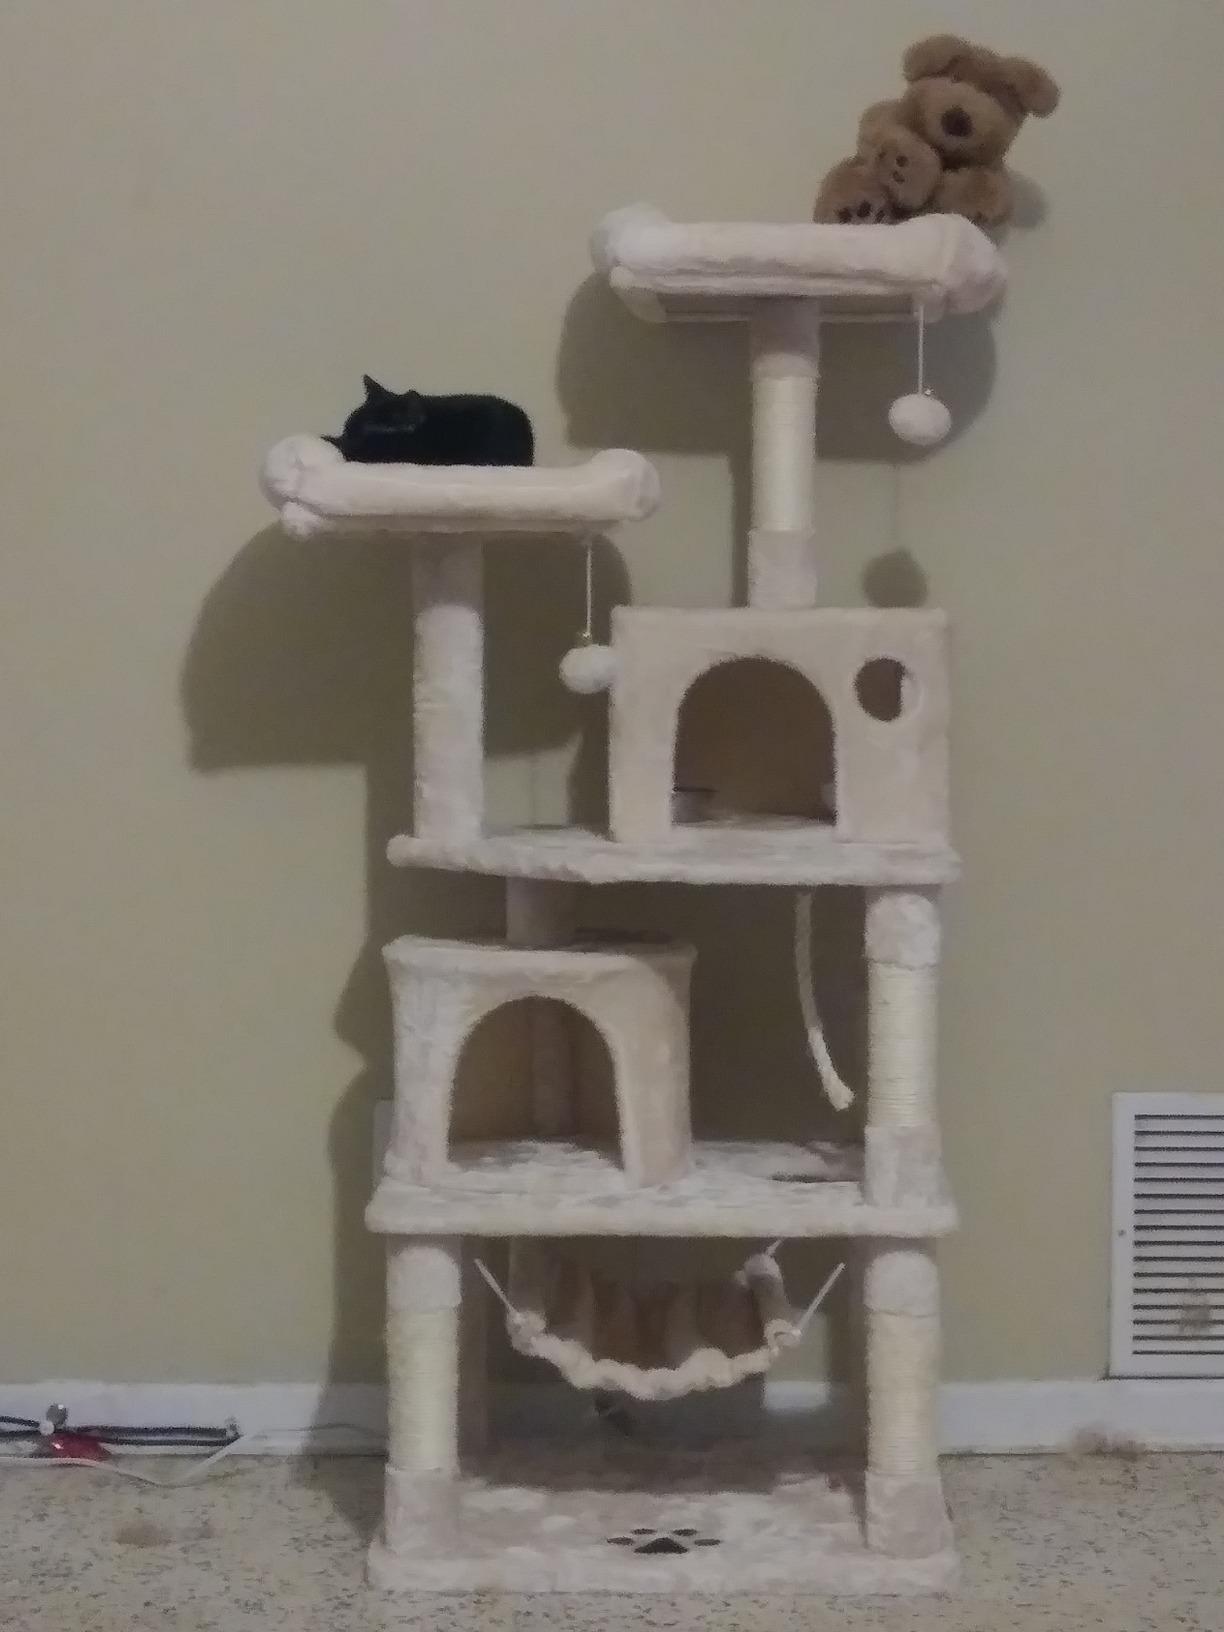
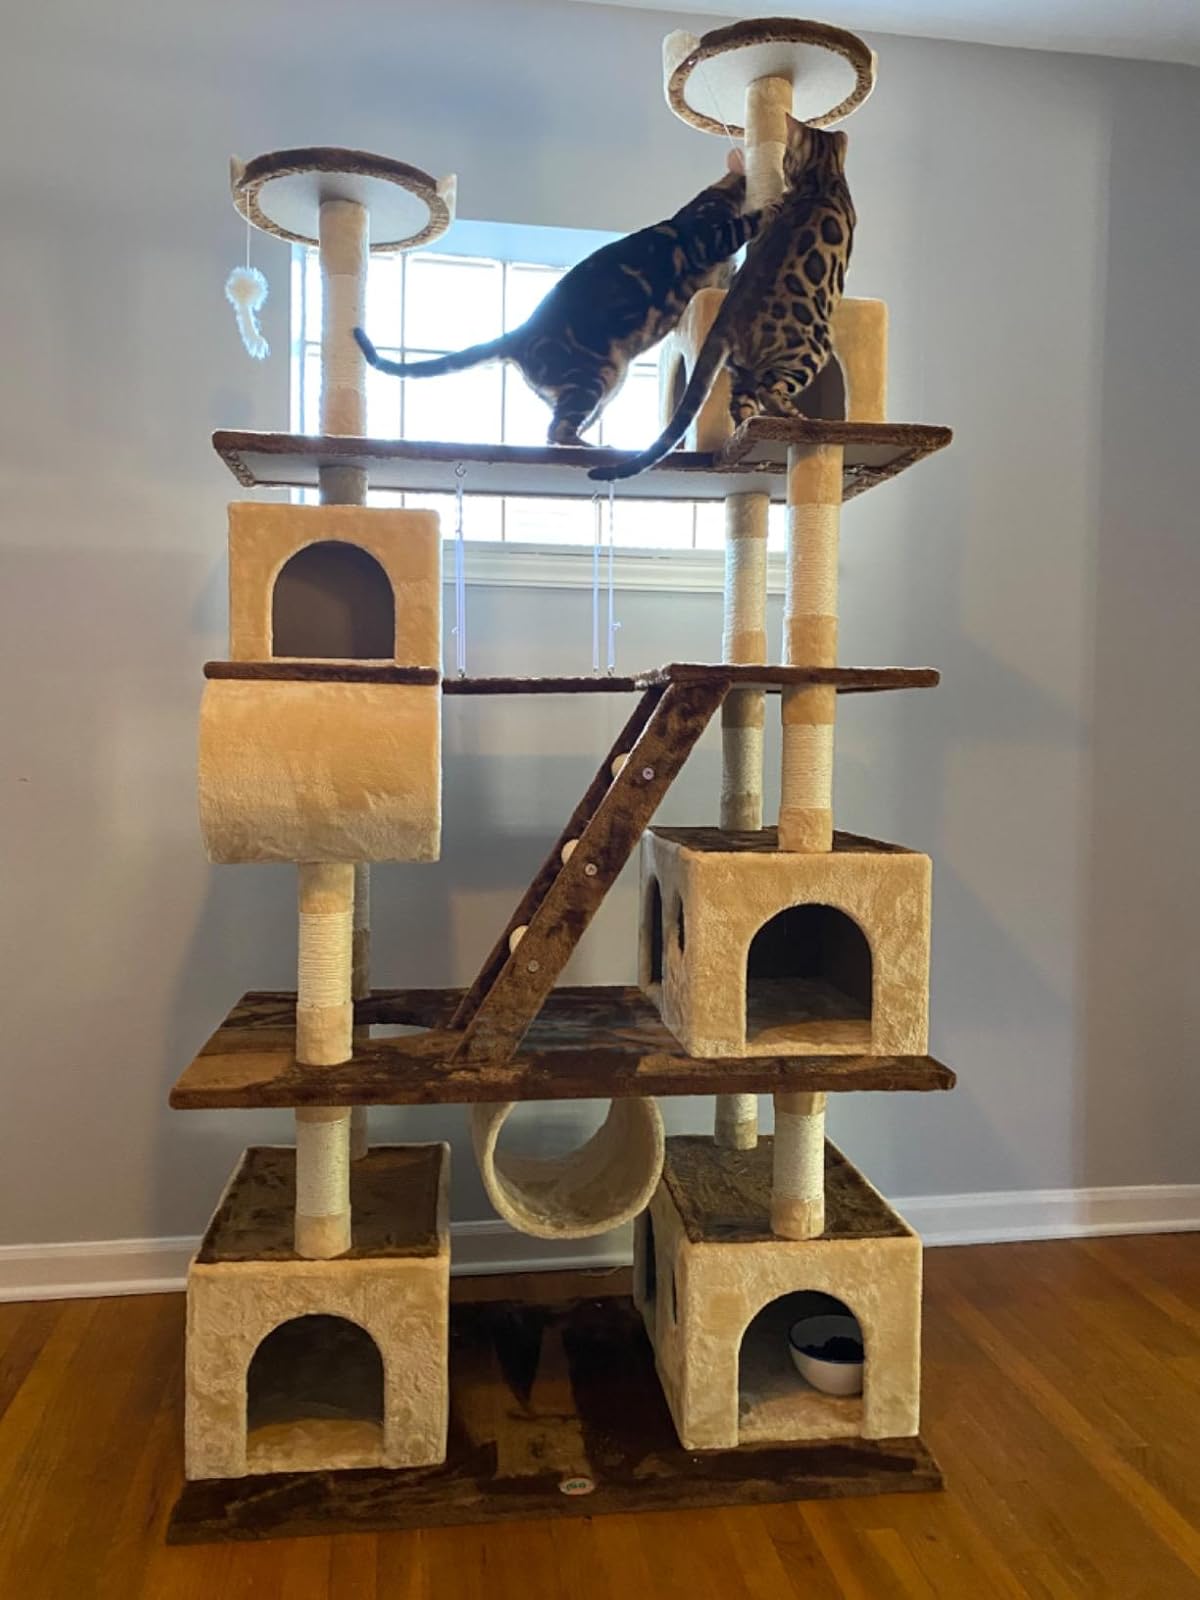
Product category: items_cat tree
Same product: no